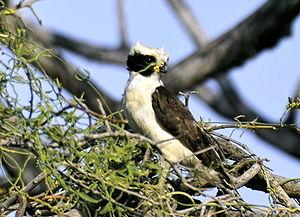
L'ophiophagie est le fait de capturer et consommer des serpents pour se nourrir. Le terme vient du grec ancien ophis qui veut dire serpent et de phagein qui signifie manger.